Joan Capdevila

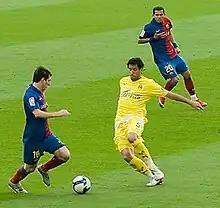
Capdevila (right) attempting a tackle on Lionel Messi

For the 2007–08 campaign, Capdevila moved to Villarreal on a three-year deal, and played in all the league games except two for a side that finished runners-up, achieving direct qualification for the UEFA Champions League. He produced similar numbers in his second year, bettering his goal total in the process (five).